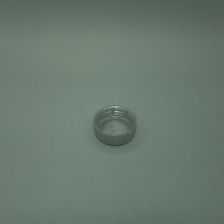
Color: silver/gray
Cap type: standard cap